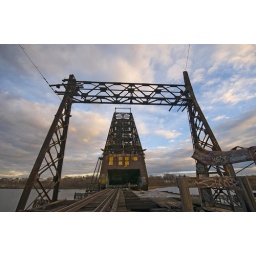
Catenary tower that was abandoned in 1934, long before the bridge last saw service ~1981.